Big News (film)

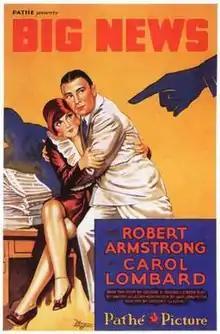
Original theatrical poster

Big News is a 1929 American pre-Code film directed by Gregory La Cava, released by Pathé Exchange, and starring Robert Armstrong and Carole Lombard, billed as "Carol Lombard".